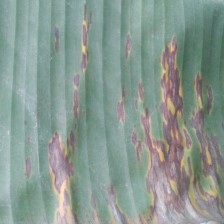
Label: sigatoka